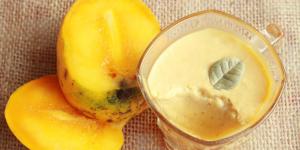
mousse de mango sin huevo